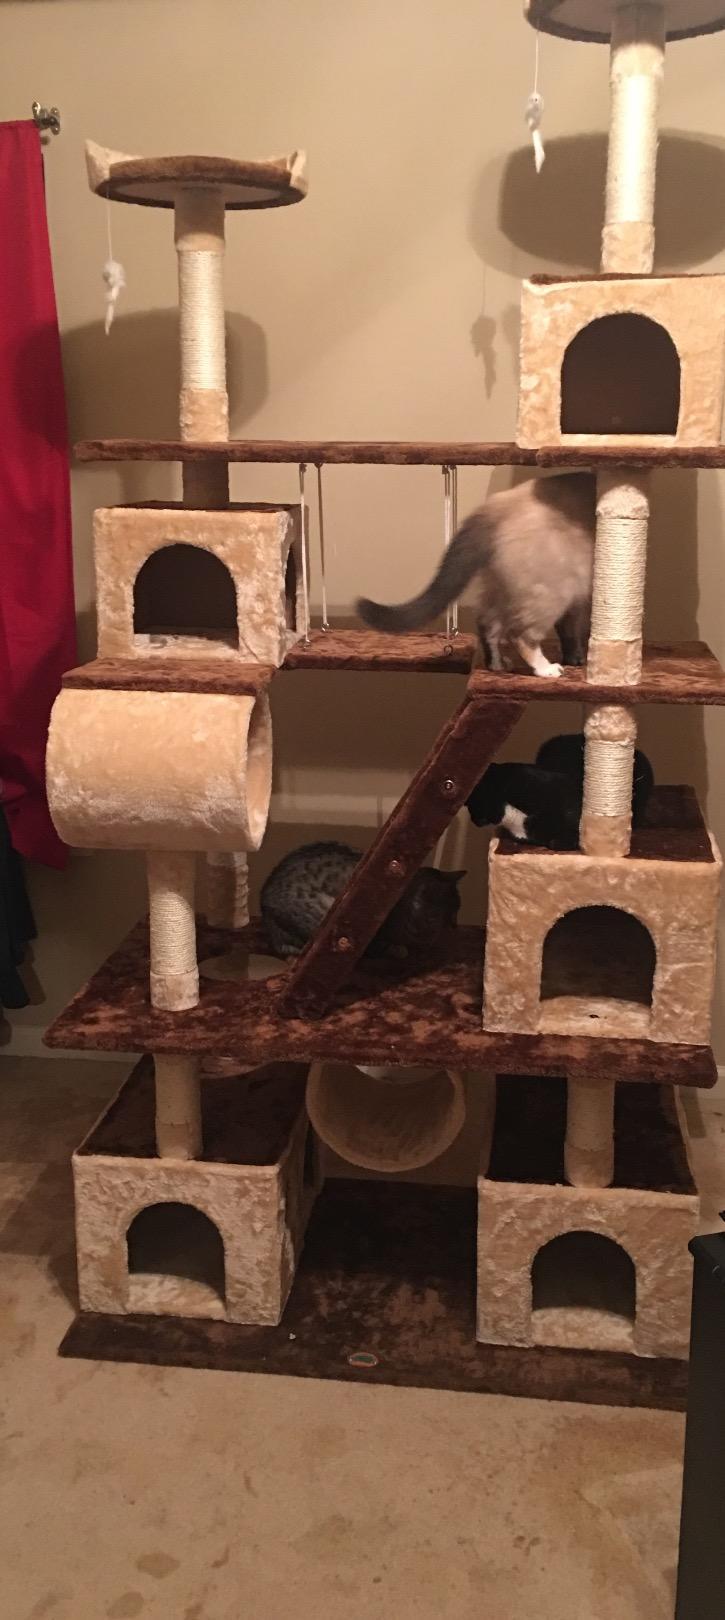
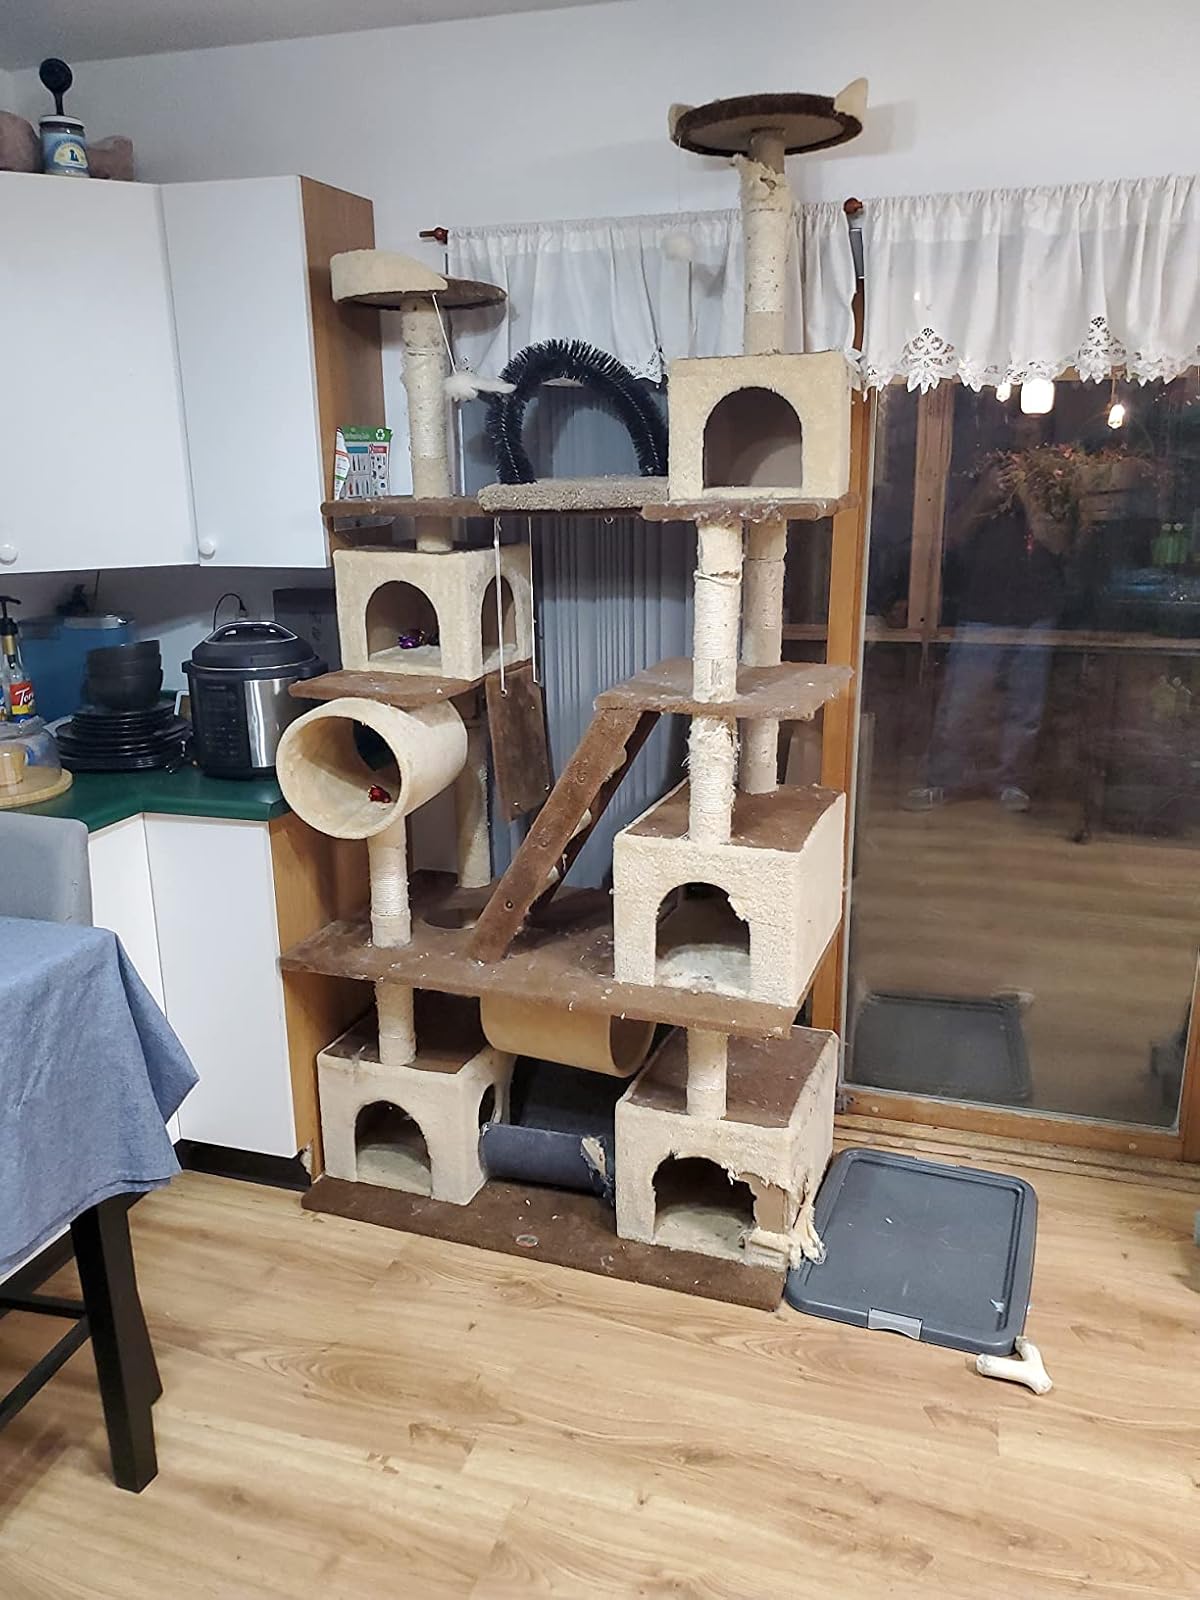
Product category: items_cat tree
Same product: yes